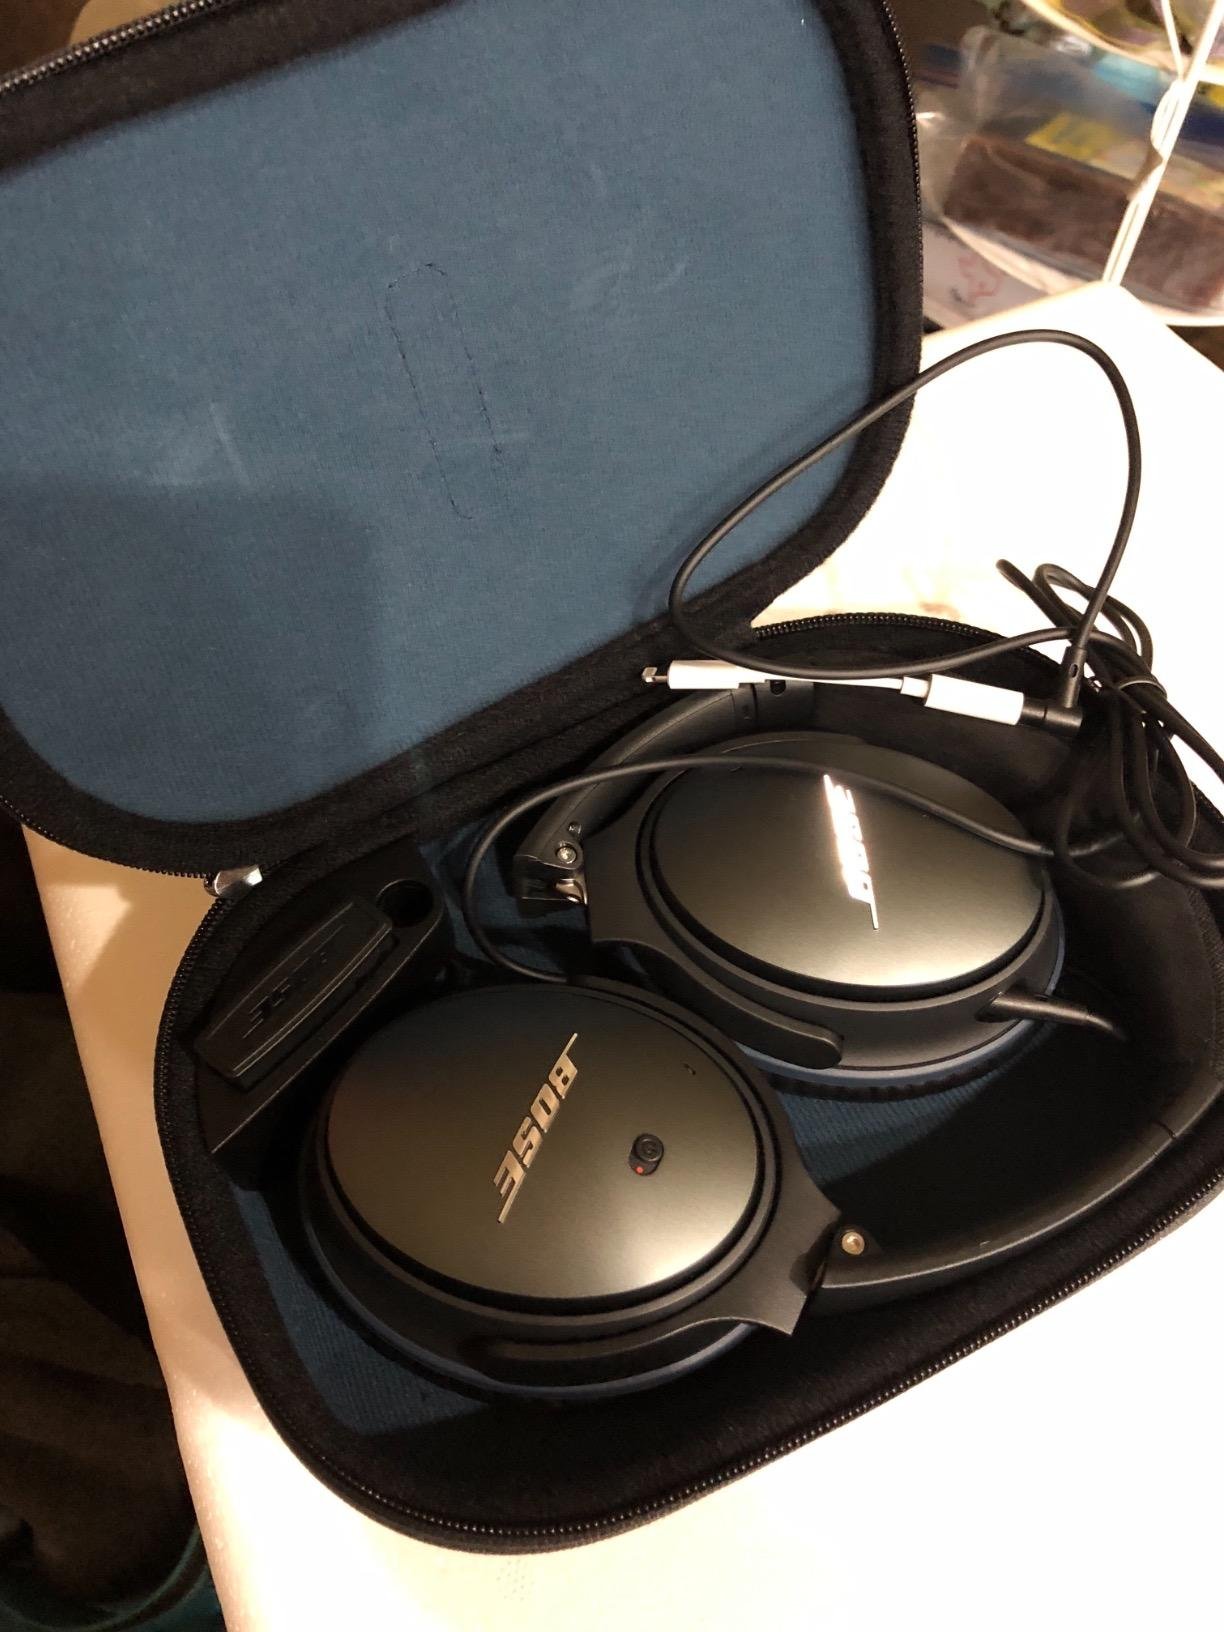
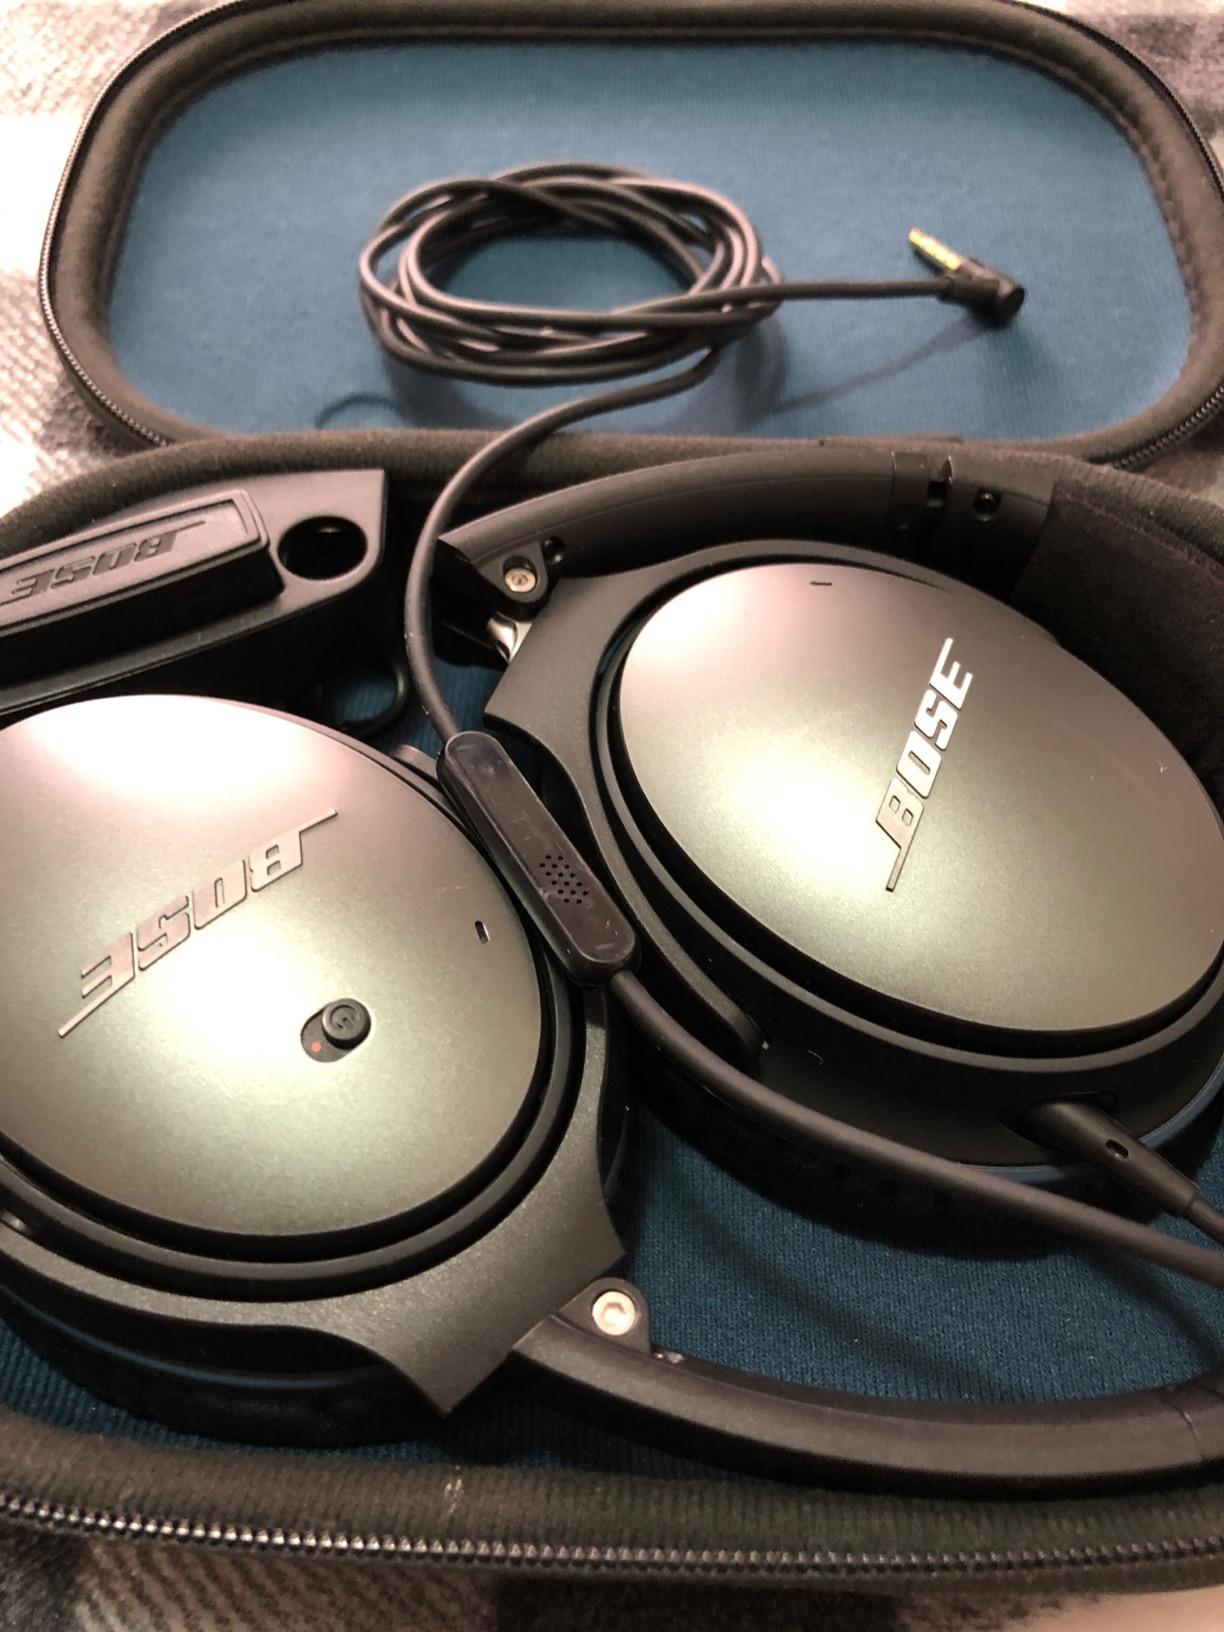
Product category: headphones
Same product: yes